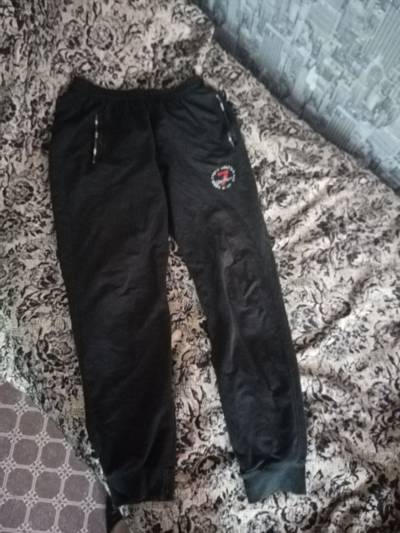
Waste category: clothes